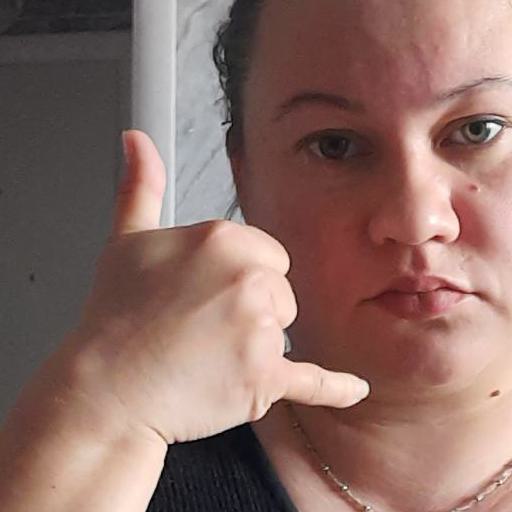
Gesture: call